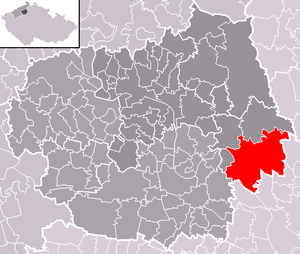
Štětí est une commune du district de Litoměřice, dans la région de Bohême-Centrale, en Tchéquie. Sa population s'élevait à 8 734 habitants en 2018.